Small lappet moth

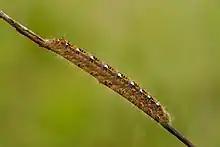
Caterpillar

The small lappet moth ("Phyllodesma ilicifolia") is a moth in the family Lasiocampidae. The species was first described by Carl Linnaeus in his 1758 10th edition of "Systema Naturae". It is found throughout Europe and parts of Asia.